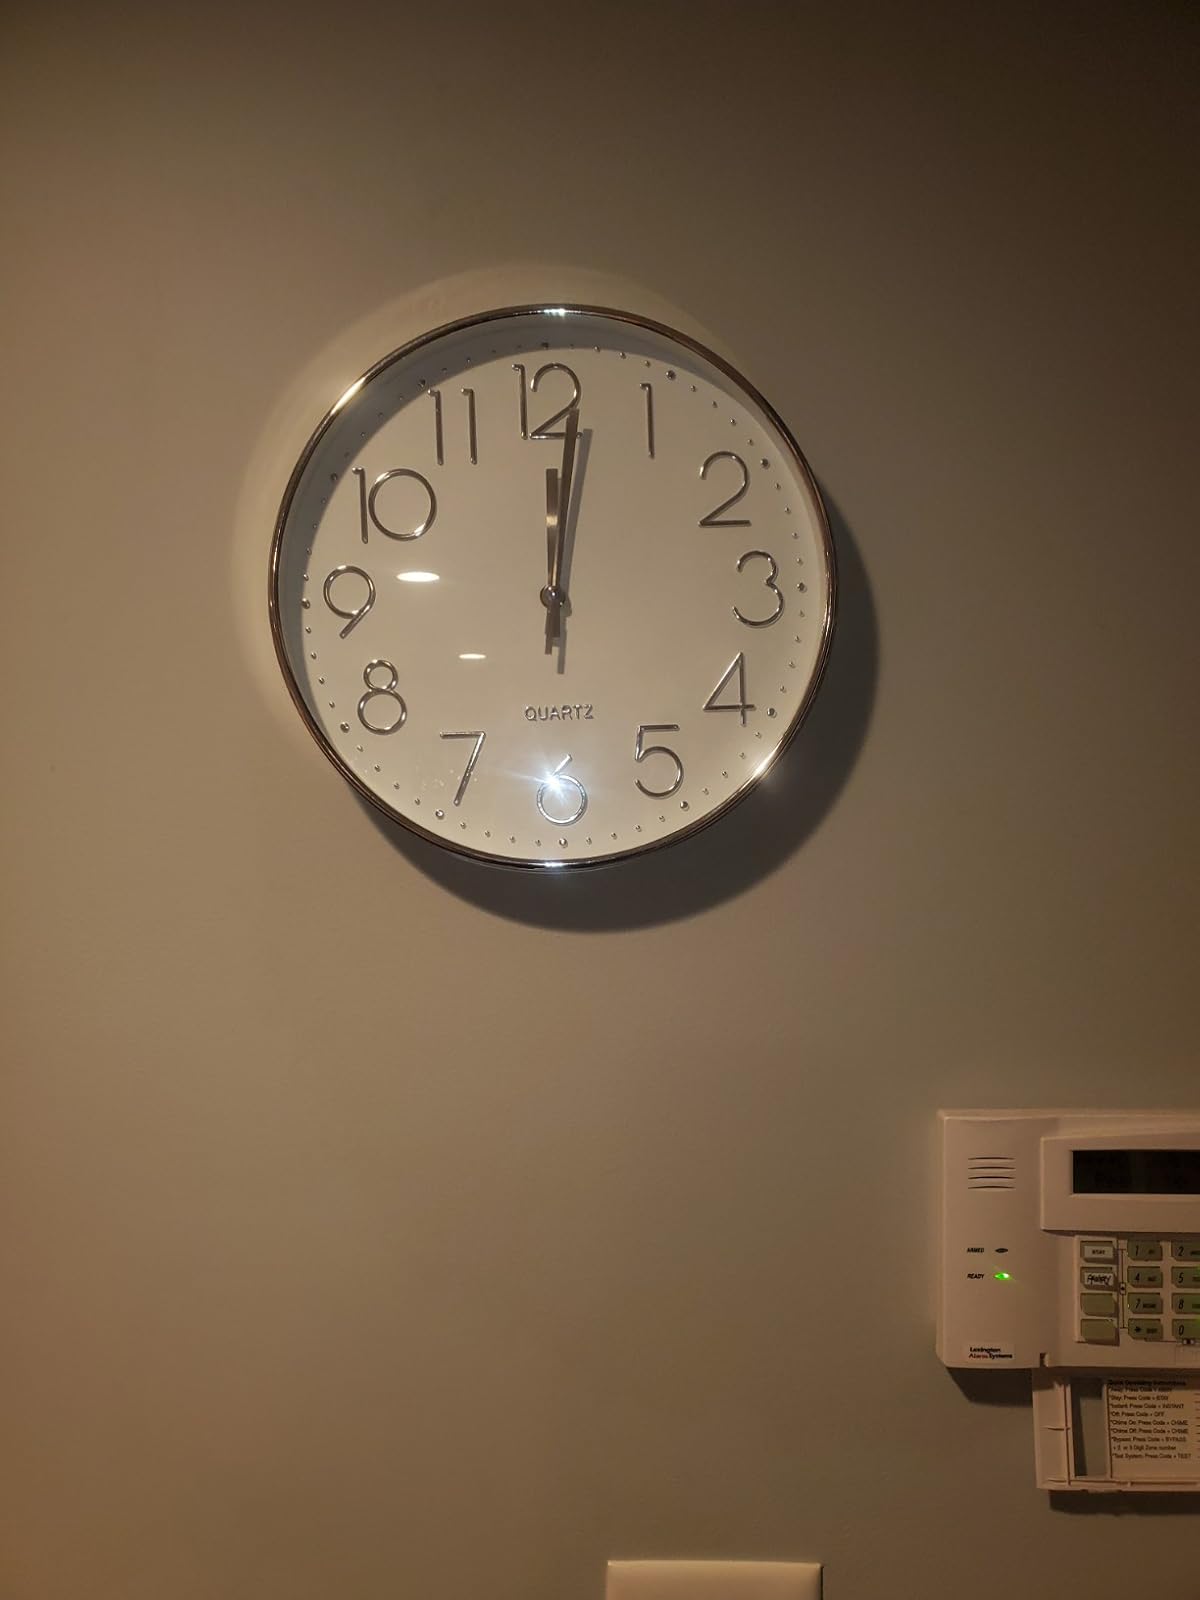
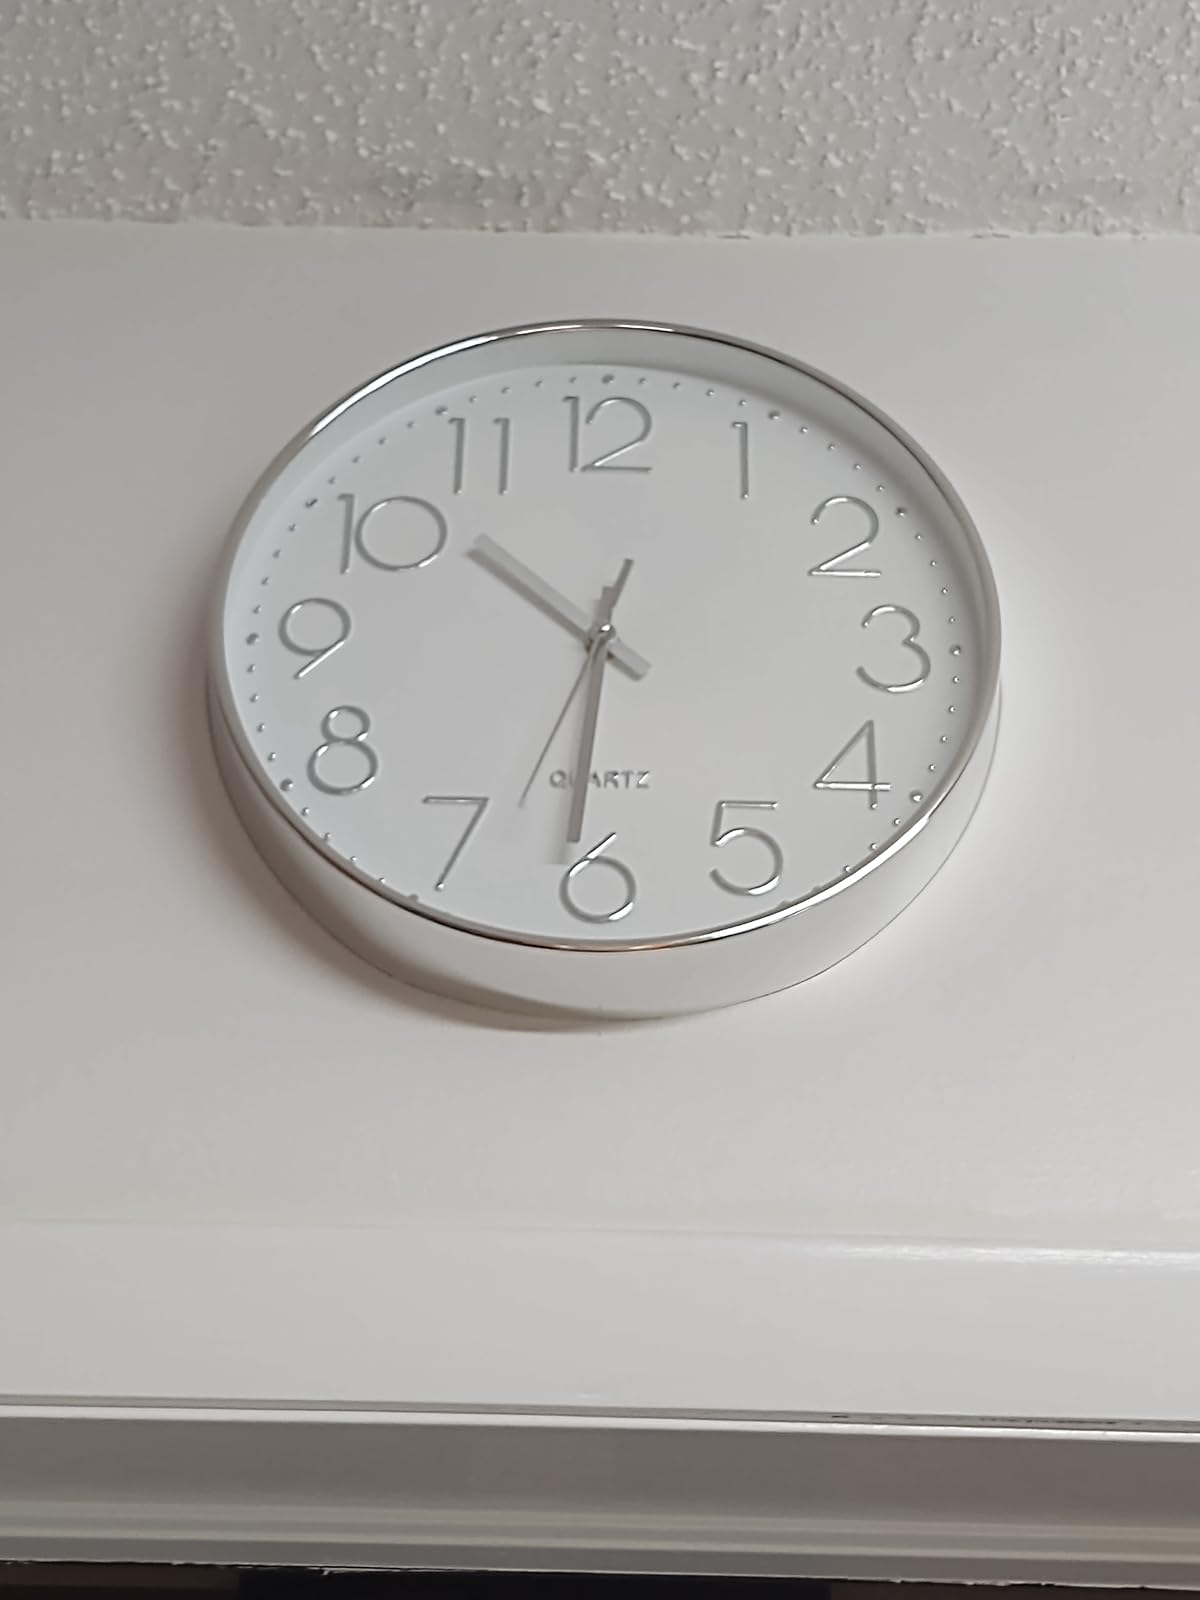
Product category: clock
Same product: yes